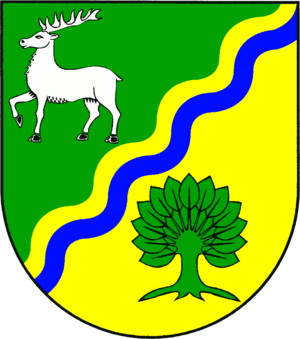
Hamfelde est une commune allemande du Schleswig-Holstein, située dans l'arrondissement de Stormarn, à 16 kilométres au sud-est de la ville d'Ahrensburg. Hamfelde fait partie de l'Amt Trittau qui regroupe dix communes autour de Trittau.